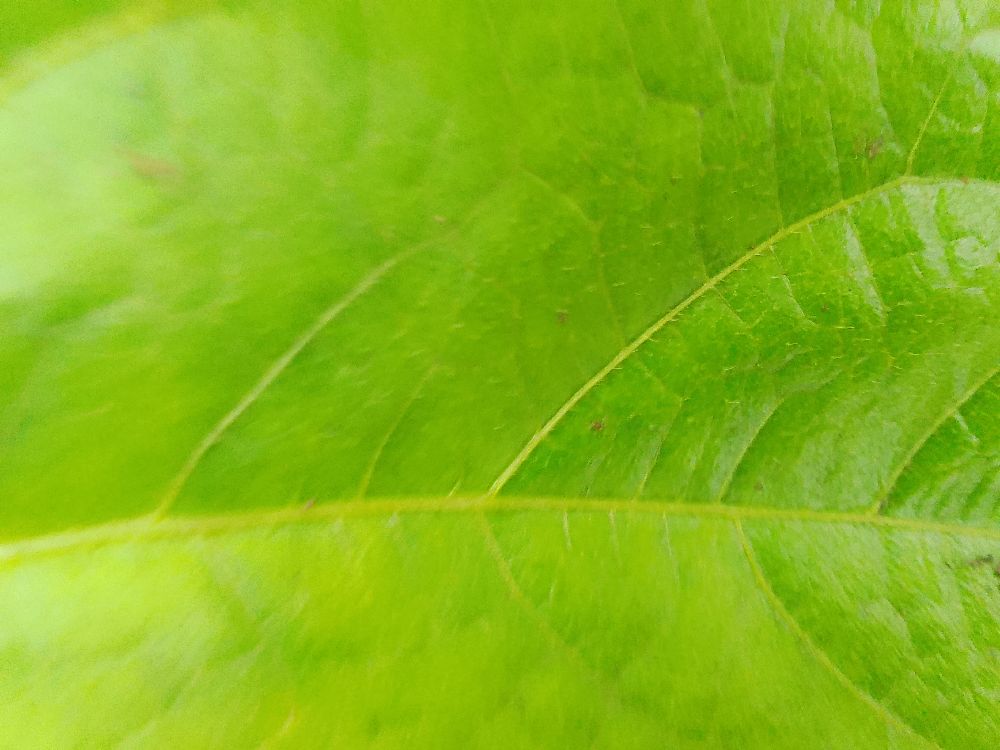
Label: healthy